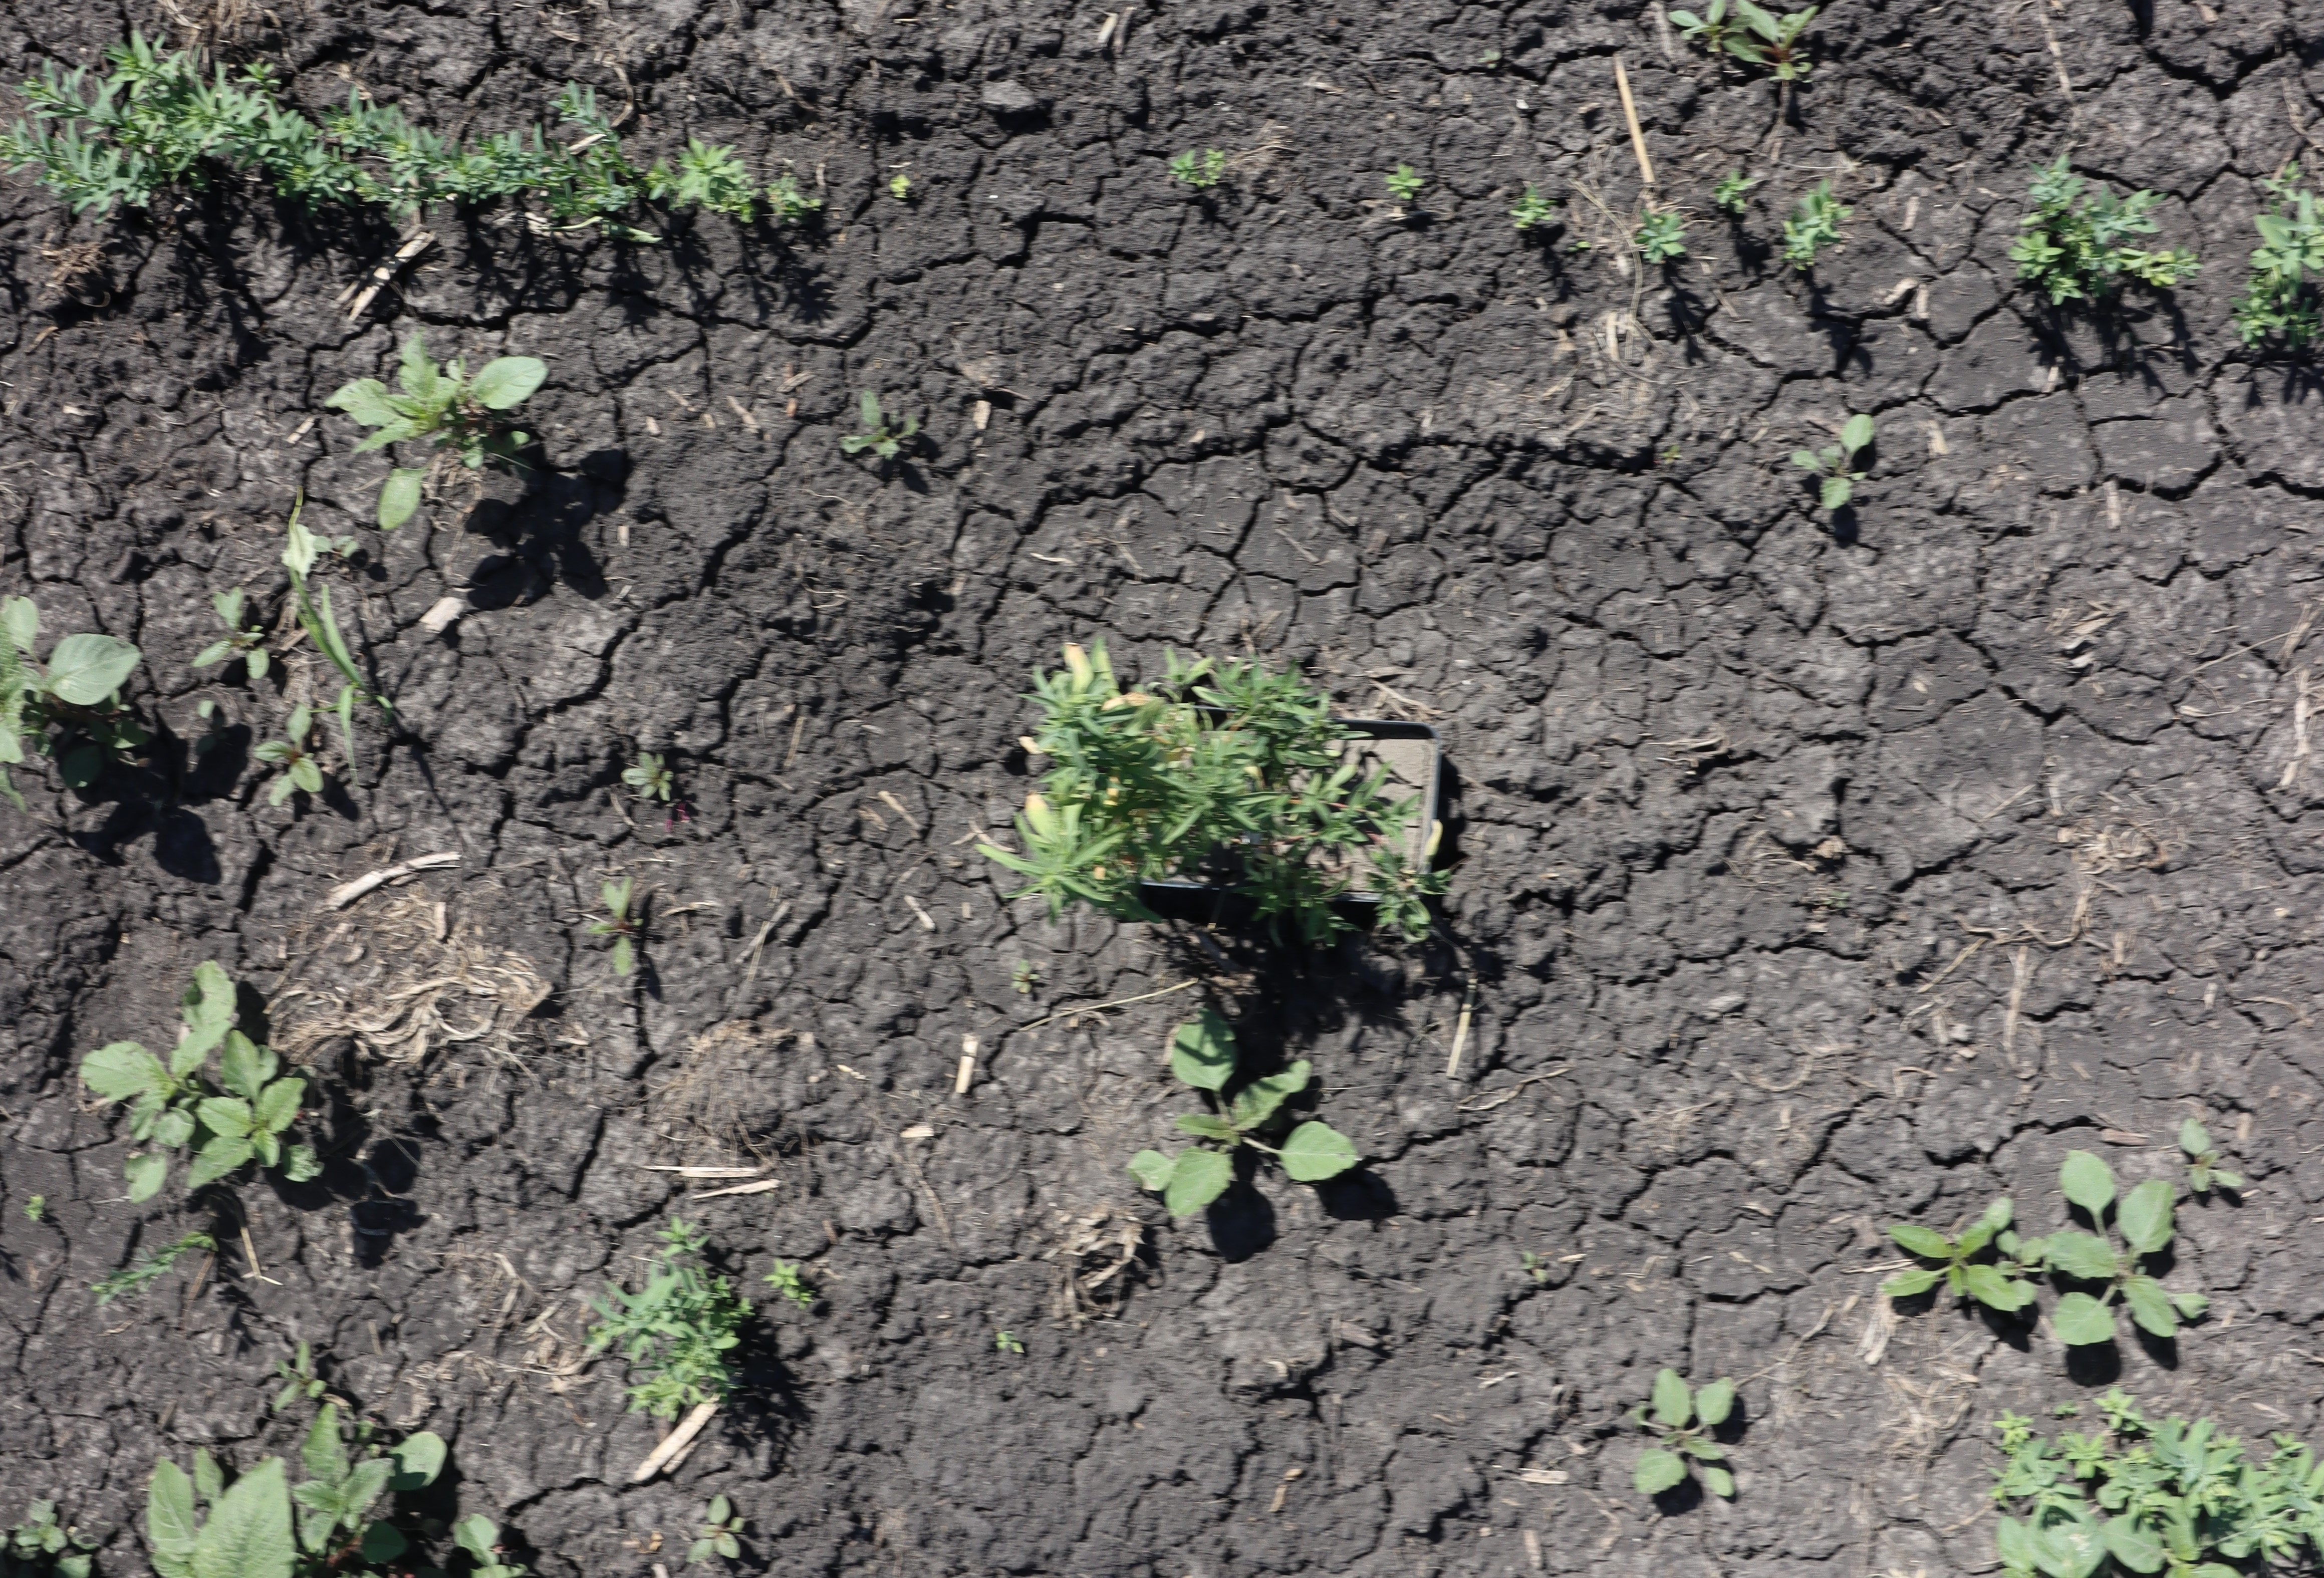
Crop: Flax
Objects: Flax, Flax, Flax, Flax, Flax, Flax, Flax, Flax, Flax, Flax, Flax, Flax, Flax, Flax, Flax, Flax, Flax, Flax, Kochia, Kochia, Kochia